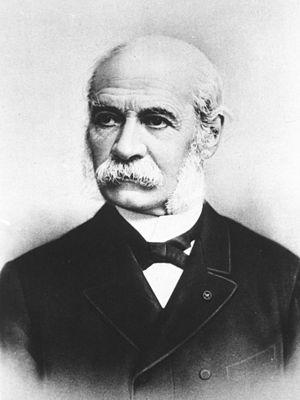
Paul Janet, né à Paris le 30 avril 1823 et mort à Paris le 4 octobre 1899, est un philosophe français.